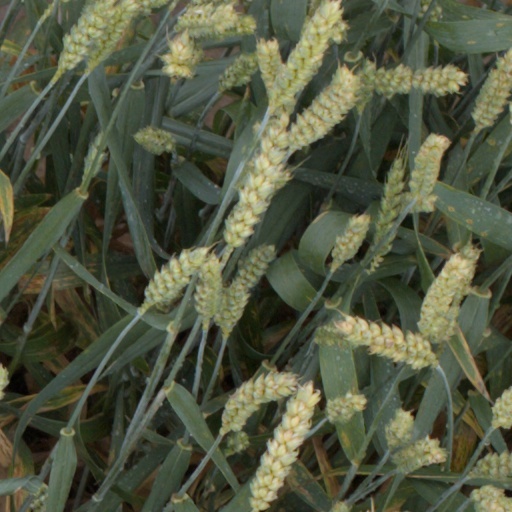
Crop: wheat